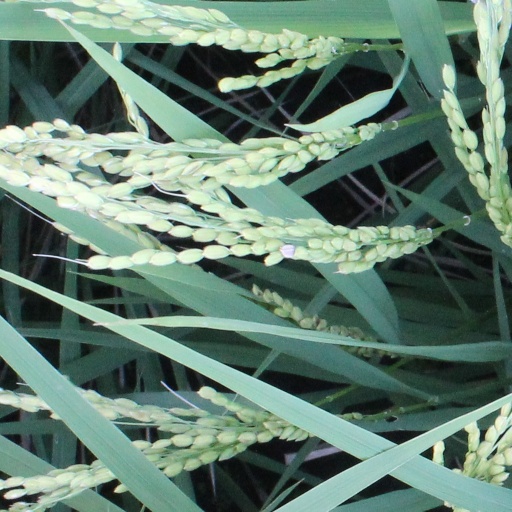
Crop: rice